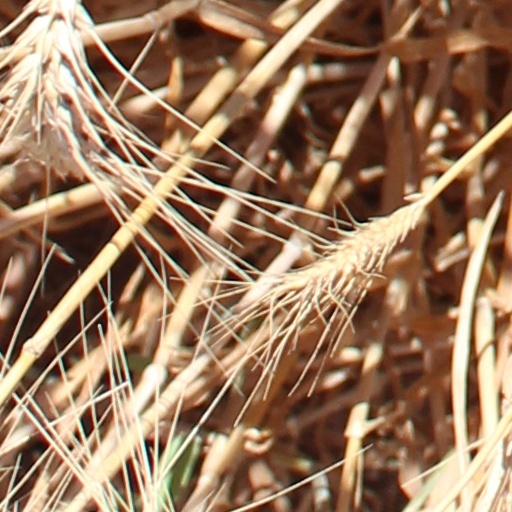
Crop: wheat